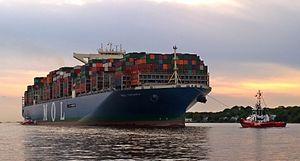
Le MOL Triumph se dirige vers Hambourg sur le fleuve Elbe